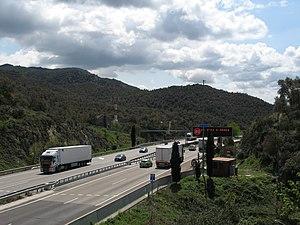
L'autoroute AP-7 au kilomètre zéro à la frontière franco-espagnole.
L'AP-7, appelée aussi « autoroute de la Méditerranée », est une autoroute espagnole de grande liaison inscrite sur la route européenne E15 reliant la frontière française depuis le col du Perthus à Estepona en Andalousie, près de Gibraltar. Construite de 1969 à 2009, elle double l'autoroute A-7 sur certains secteurs qui elle-même absorbe la route nationale N-340.